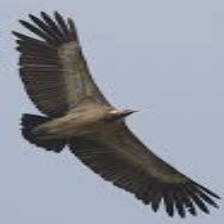
Species: INDIAN VULTURE
Scientific name: GYPS INDICUS
ImageNet parent category: vulture